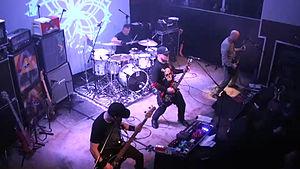
Illusion est un groupe de rock polonais, originaire de Gdańsk.